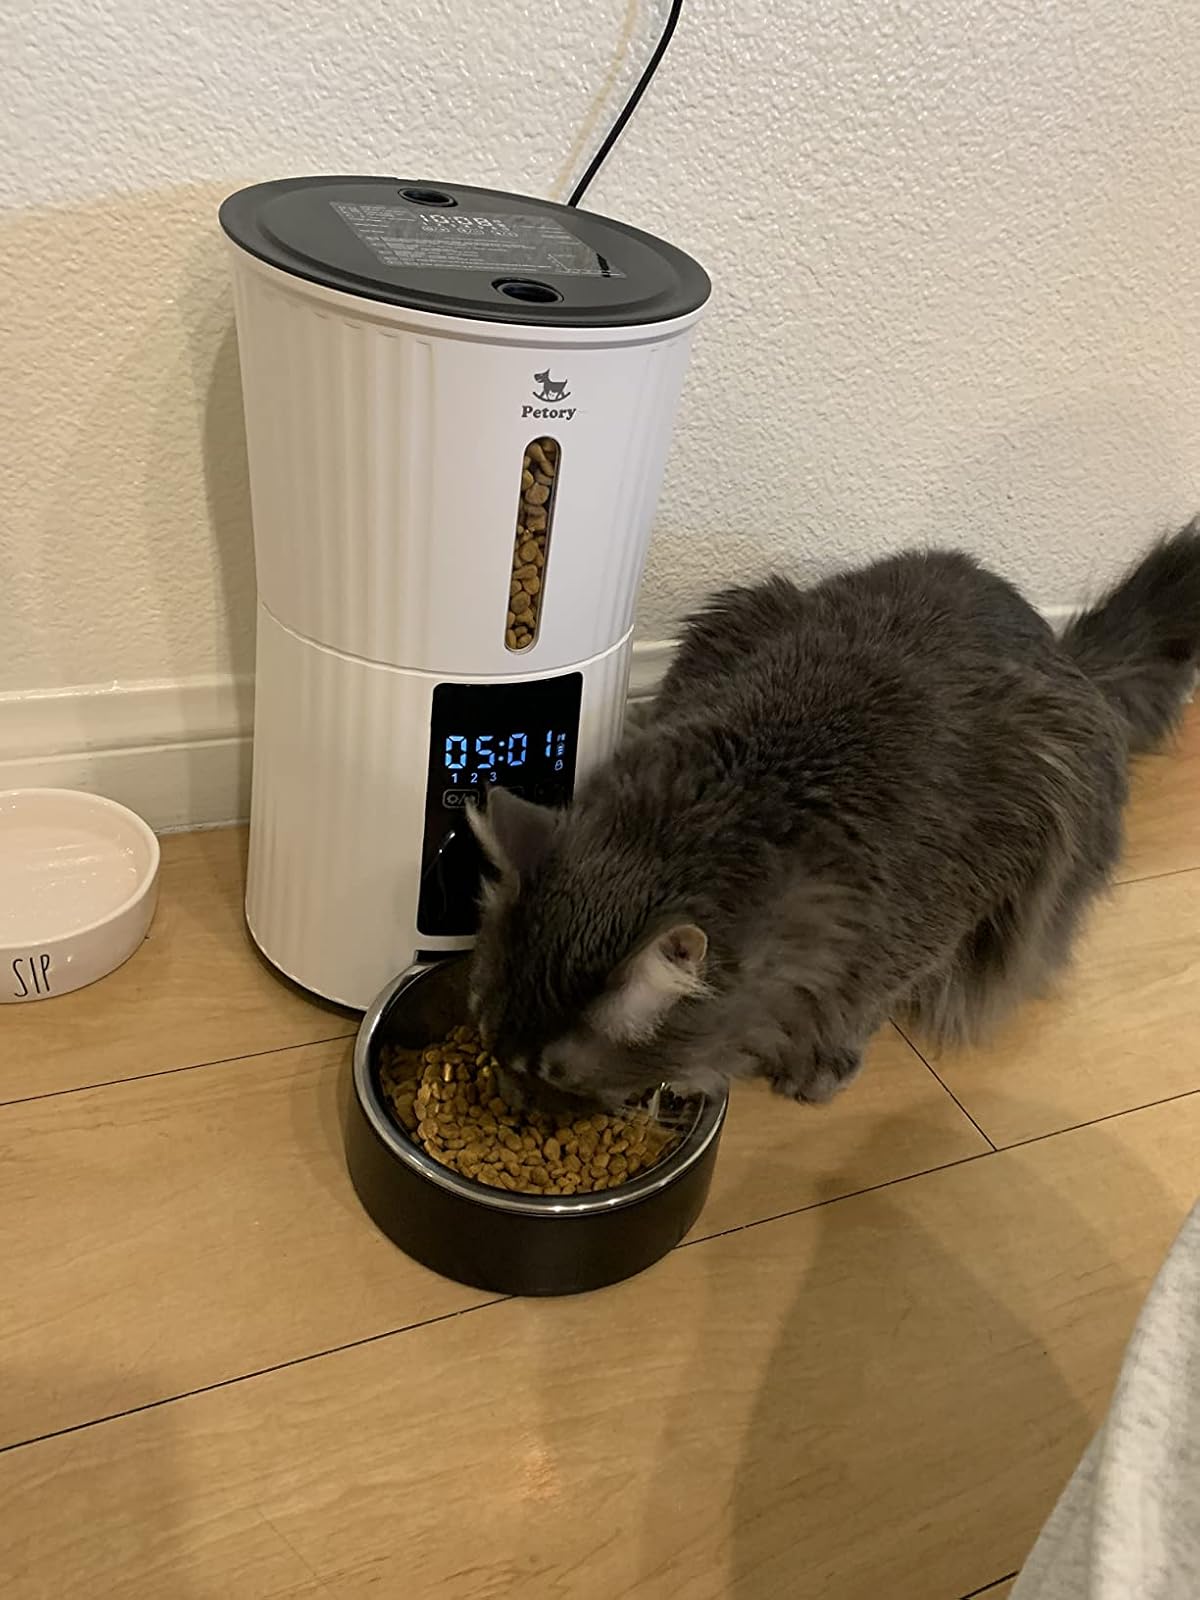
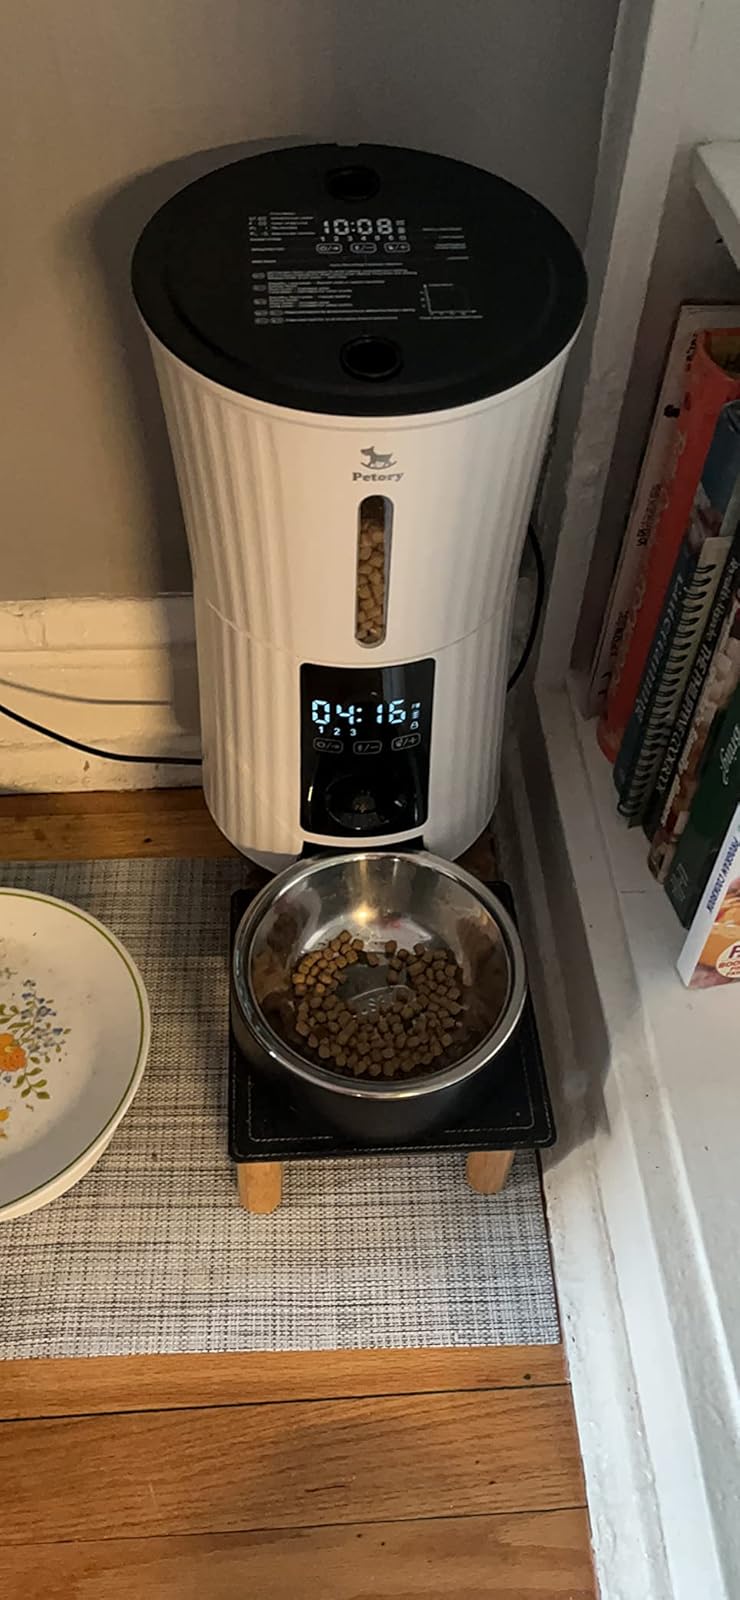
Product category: items_feeder
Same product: yes